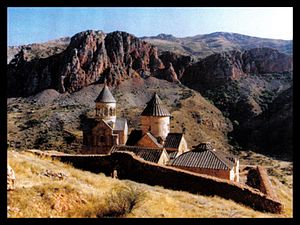
Armenien / Historie / Rusland og Sovjet
Det armenske kloster Noravank.
Armenien, officielt Republikken Armenien, er et bjergrigt land, der grænser op til Georgien i nord, Aserbajdsjan i øst, Iran og en eksklave tilhørende Aserbajdsjan i syd og Tyrkiet mod vest. Landet ligger i Kaukasus i det østligste Europa. Armenien deltager aktivt i SNG-samarbejdet og er medlem bl.a. af FN, Europarådet, WTO og OSCE. Landet har i århundreder været korsvejen mellem øst og vest. Størrelsen af landarealet er 28.203 km².